38th Bombardment Group

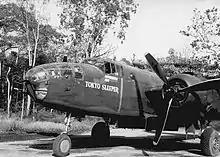
"Tokyo Sleeper", an original 405th BS B-25C, at Durand Airfield

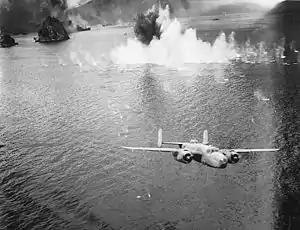
B-25 engaged in "mast head" bombing in New Guinea.

The two B-25 squadrons of the 38th BG picked up 37 new B-25C and B-25D aircraft at McClellan Field, California, on 28 July 1942, flew them to Hamilton Field, and began movement to Hawaii in early August. These were the first B-25s to be flown to their overseas bases. Stripped of all armament (shipped separately by sea) to reduce weight and navigated without radio beacon aids, they continued on from Hickam Field to Breddan via Christmas Island, Canton Island, Fiji, and New Caledonia. During the ferry operation, a navigation error over New South Wales while trying to find Amberley, Queensland caused five bombers of the 405th BS to become lost on 14 August and run out of fuel. One was abandoned near Lismore, one crash-landed at Casino, and two others crash-landed at Grafton. The fifth managed to land safely at Evans Head. One crewman was killed bailing out of his aircraft.